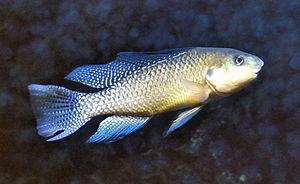
Alcolapia est un genre de poissons de la famille des Cichlidae, de l'ordre des Perciformes.
Alcolapia alcalica ou parfois Cichlidé de soude est une espèce de poisson qui fait partie de la famille des Cichlidae et de l'ordre des Perciformes.